France–Iran relations

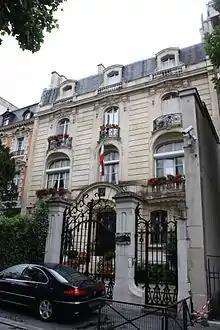
Embassy of Iran in Paris

In 2019, French-Iranian academic Fariba Adelkhah and French academic Roland Marchal were arrested on security charges. Marchal was later released in a prisoner swap. Adelkhah was sentenced in 2020 to five years on security charges and one year concurrently on charges of propaganda. According to France24, the case has been a "thorn in relations" between France and Iran. The academics' support committee has asked scientific institutions to "suspend all scientific co-operation with Iran". In May 2022, Iran's intelligence ministry said it had arrested two Europeans, later identified as French nationals, for allegedly fomenting "insecurity" in Iran. In October 2022, Iranian authorities announced more arrests in "the case of French spies", accusing those detained of "conspiracy and collusion" to harm Iran's national security.